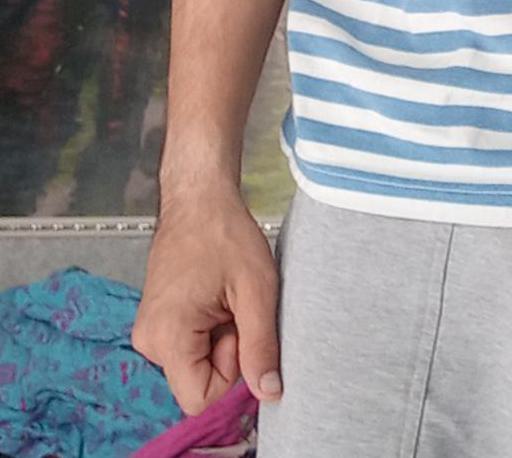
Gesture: no_gesture